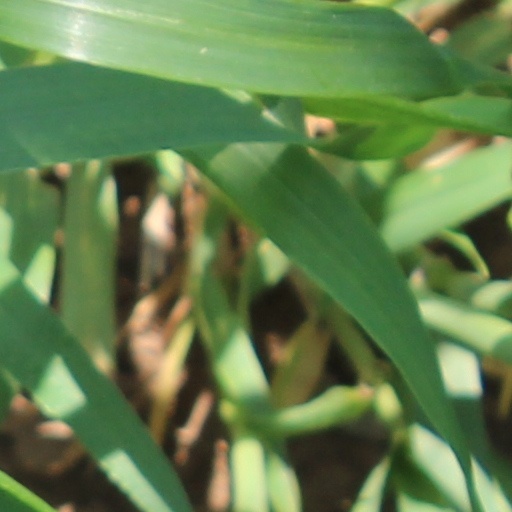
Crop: wheat